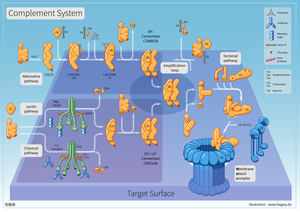
Komplementsystemet
Reaktionskaskader i komplementsystemet. Skitse af den klassiske reaktionsvej, den alternative reaktionsvej og lektinreaktionsvejen. I midten forstærkningskredsløbet. Nederst th. ses membranangrebskomplekset, MAC.
Komplementsystemet